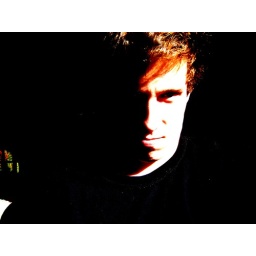
Stained glass window in the background